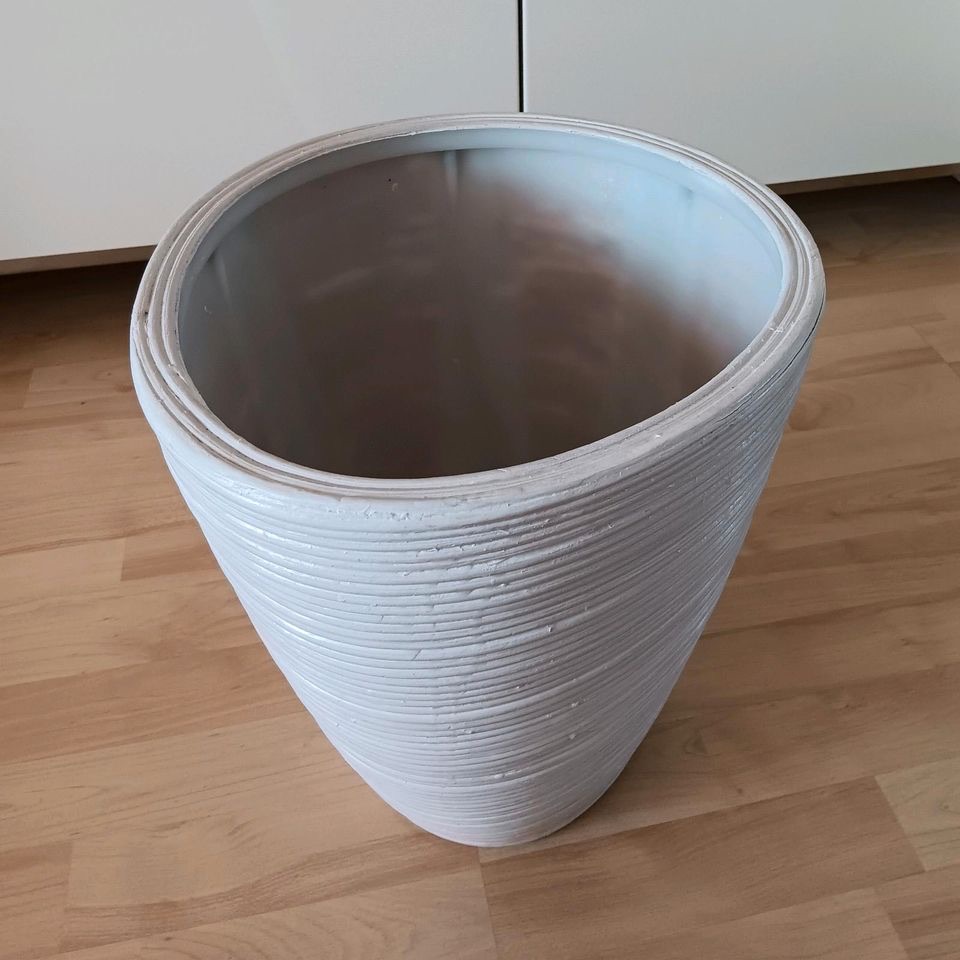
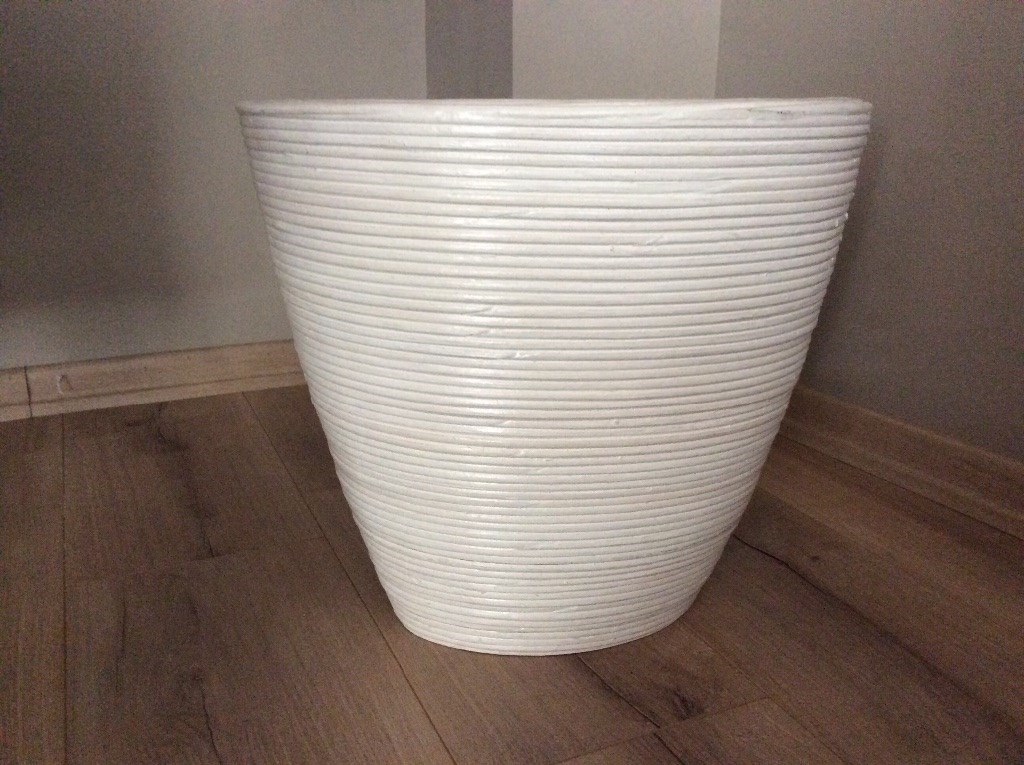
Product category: misc
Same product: yes